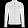
Label: Coat